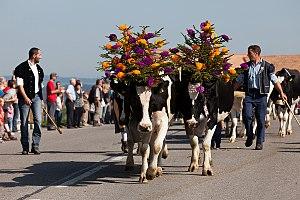
La transhumance est la migration périodique du bétail entre les pâturages d'hiver et les pâturages d'été. Elle a pour objectif l'engraissement du troupeau mais aussi sa reproduction. Elle se pratique sur tous les continents. Cette « forme de nomadisme assagi », qui remonte au moins à 4 000 ans, connaît un déclin progressif en Occident au XXᵉ siècle.